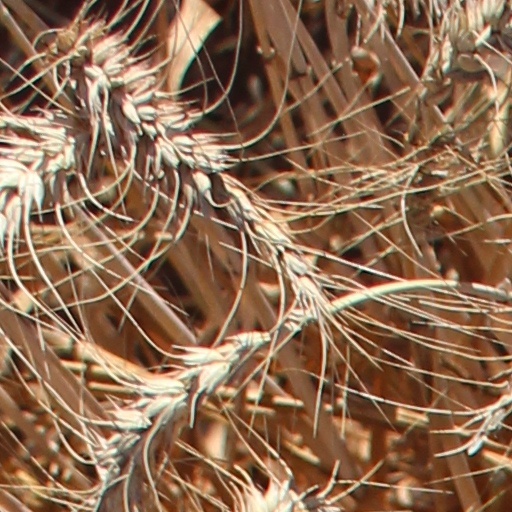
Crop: wheat